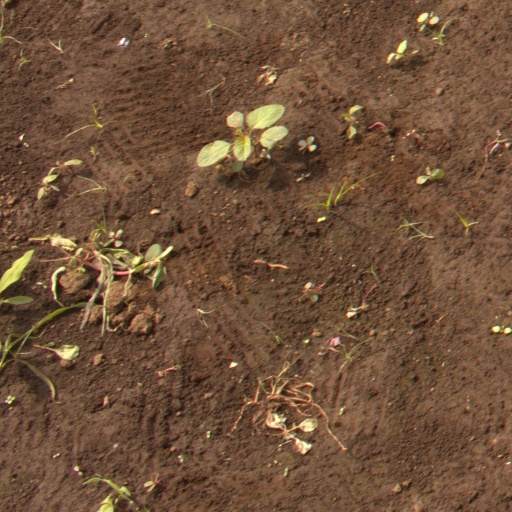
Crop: soybean